Maximilien Robespierre

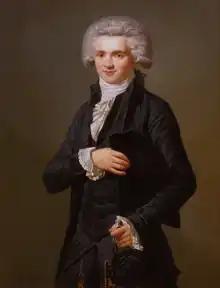
Maximilien de Robespierre dressed as deputy of the Third Estate by Pierre-Roch Vigneron, c. 1790 (Palace of Versailles)

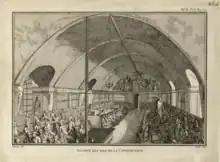
Jacobin Club in February 1791.

In August 1788, King Louis XVI summoned the Estates-General to convene on 1 May 1789. Robespierre advocated in his "Address to the Nation of Artois" that following the customary mode of election by the members of the provincial estates would fail to adequately represent the people of France in the new Estates-General. In his electoral district, Arras, Robespierre began to assert his influence in politics through his "Notice to the Residents of the Countryside" in 1789, targeting local authorities and garnering the support of rural electors. On 26 April 1789, Robespierre secured his place as one of 16 deputies representing French Flanders in the Estates-General.